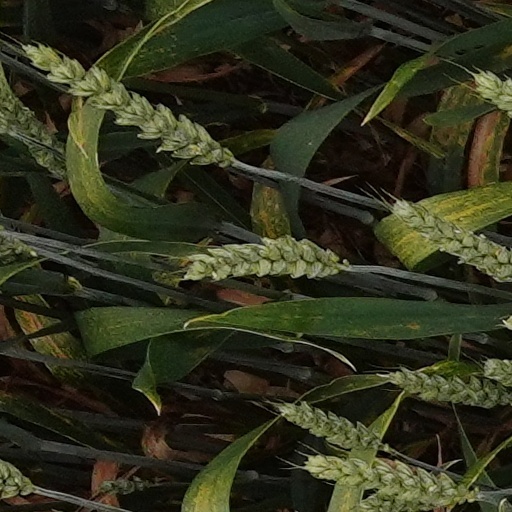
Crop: wheat